Olympus Corporation

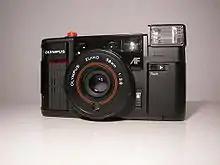
Olympus Quick Flash camera

In 1983, Olympus, along with Canon, branded a range of video recording equipment manufactured by JVC, and called it "Olympus Video Photography", even employing renowned photographer Terance Donovan to promote the range. A second version of the system was available the year after, but this was Olympus's last foray into the world of consumer video equipment until digital cameras became popular.